Isaiah Jackson (basketball)

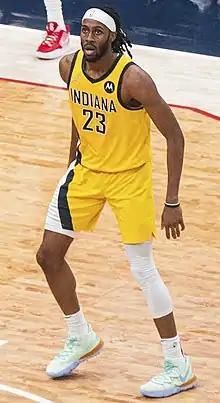
Jackson with the Indiana Pacers in 2022

Isaiah Ju'mar Jackson (born January 10, 2002) is an American professional basketball player for the Indiana Pacers of the National Basketball Association (NBA). He played college basketball for the Kentucky Wildcats. He was selected by the Los Angeles Lakers in the first round of the 2021 NBA draft before being traded to the Pacers.